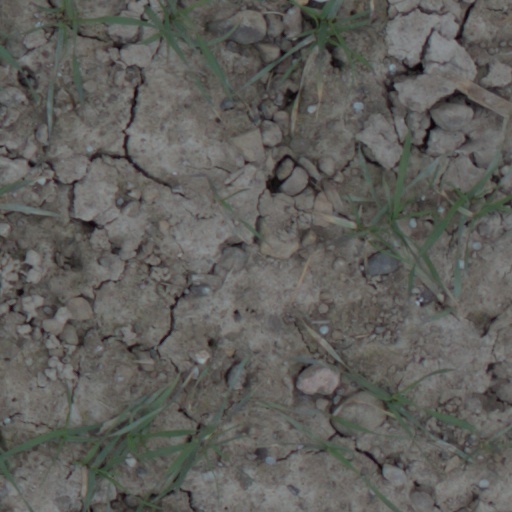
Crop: wheat